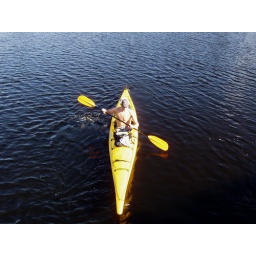
Savage paddling under the train bridge